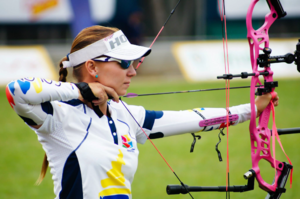
Maja Marcen Pavlin est une archère slovène puis colombienne.